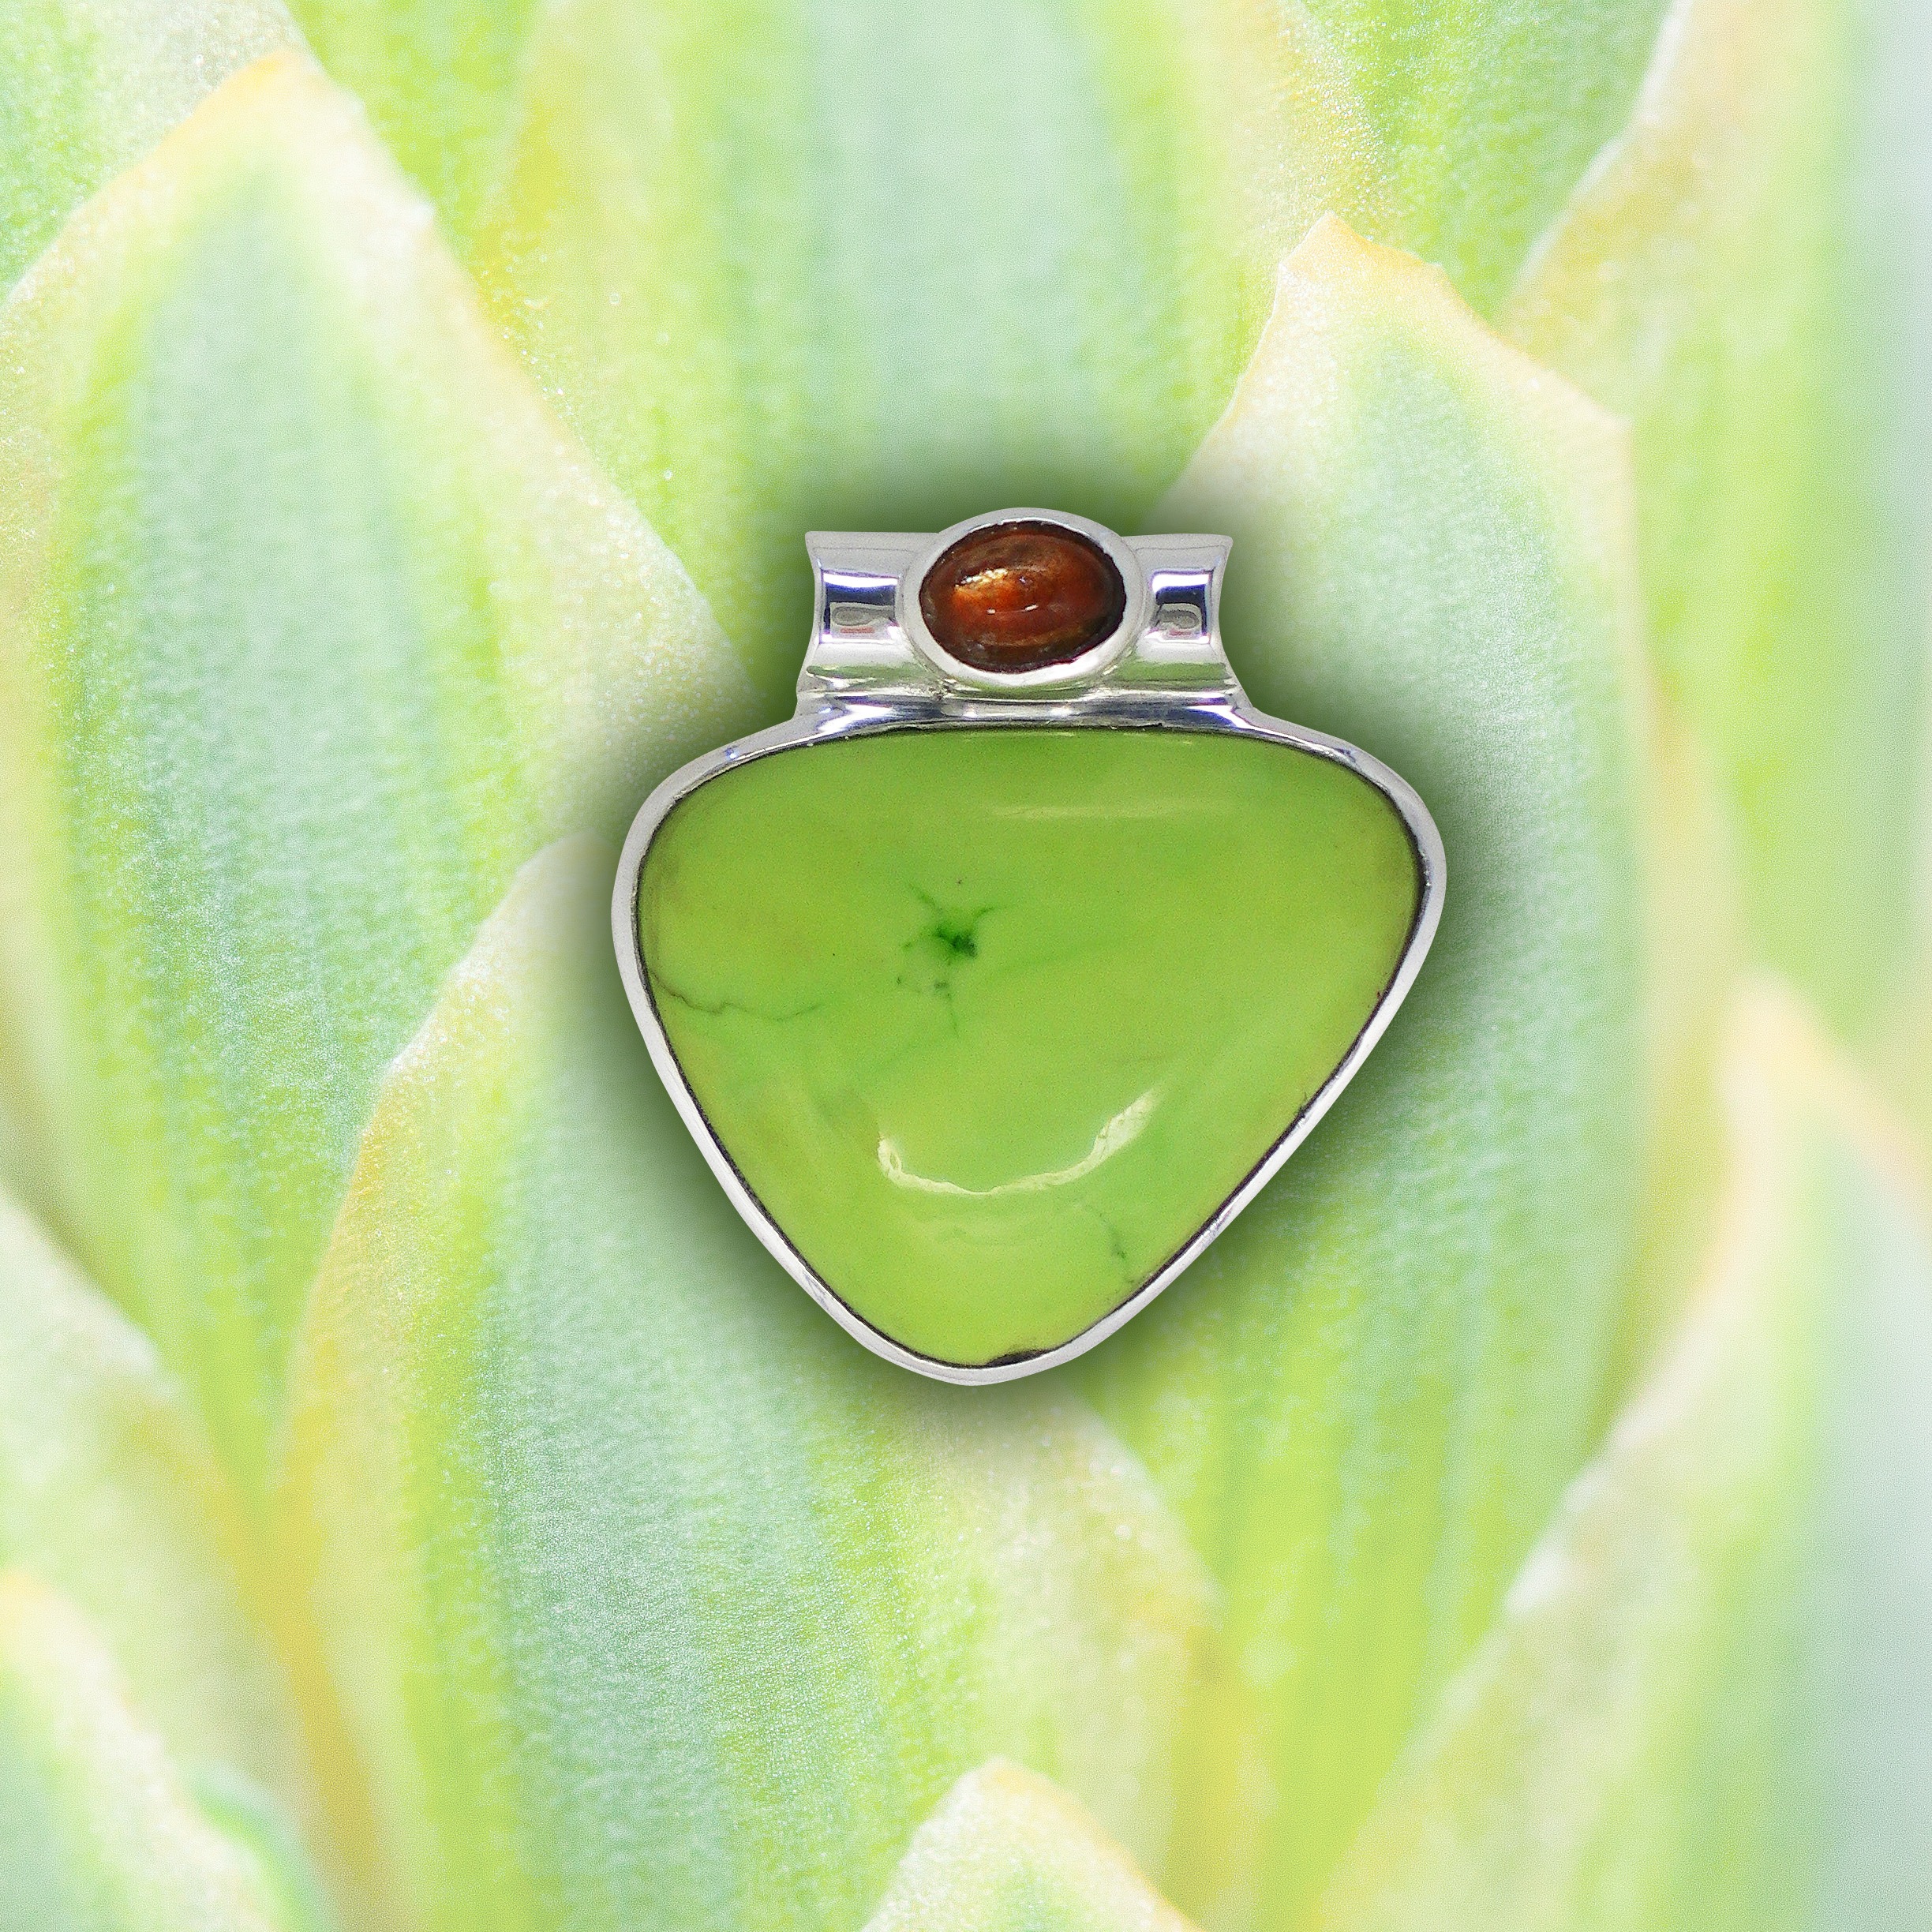
plant, leaf, flower, petal, green, produce, frog, amphibian, yellow, tree frog, close up, jewellery, silver, shimmer, polished, trailers, macro photography, gems, dark green, moss green, silver jewelry